Electric Tilt Train

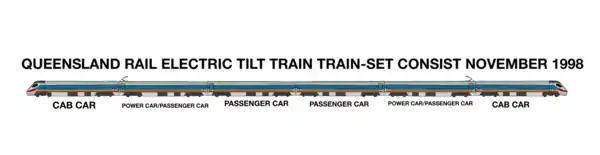
The standard formation of Electric Tilt Trains from 6 November 1998

In May 1999, the Electric Tilt Train set an Australian train speed record of north of Bundaberg, using traction equipment based on the JR Shikoku 8000 series trains. The record still stands and makes it the fastest narrow-gauge train in the world.